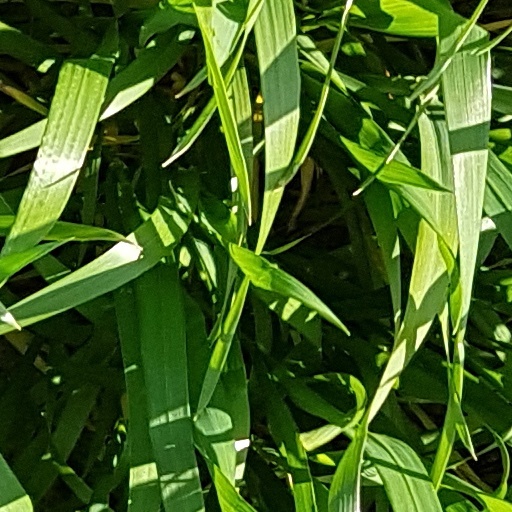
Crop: wheat